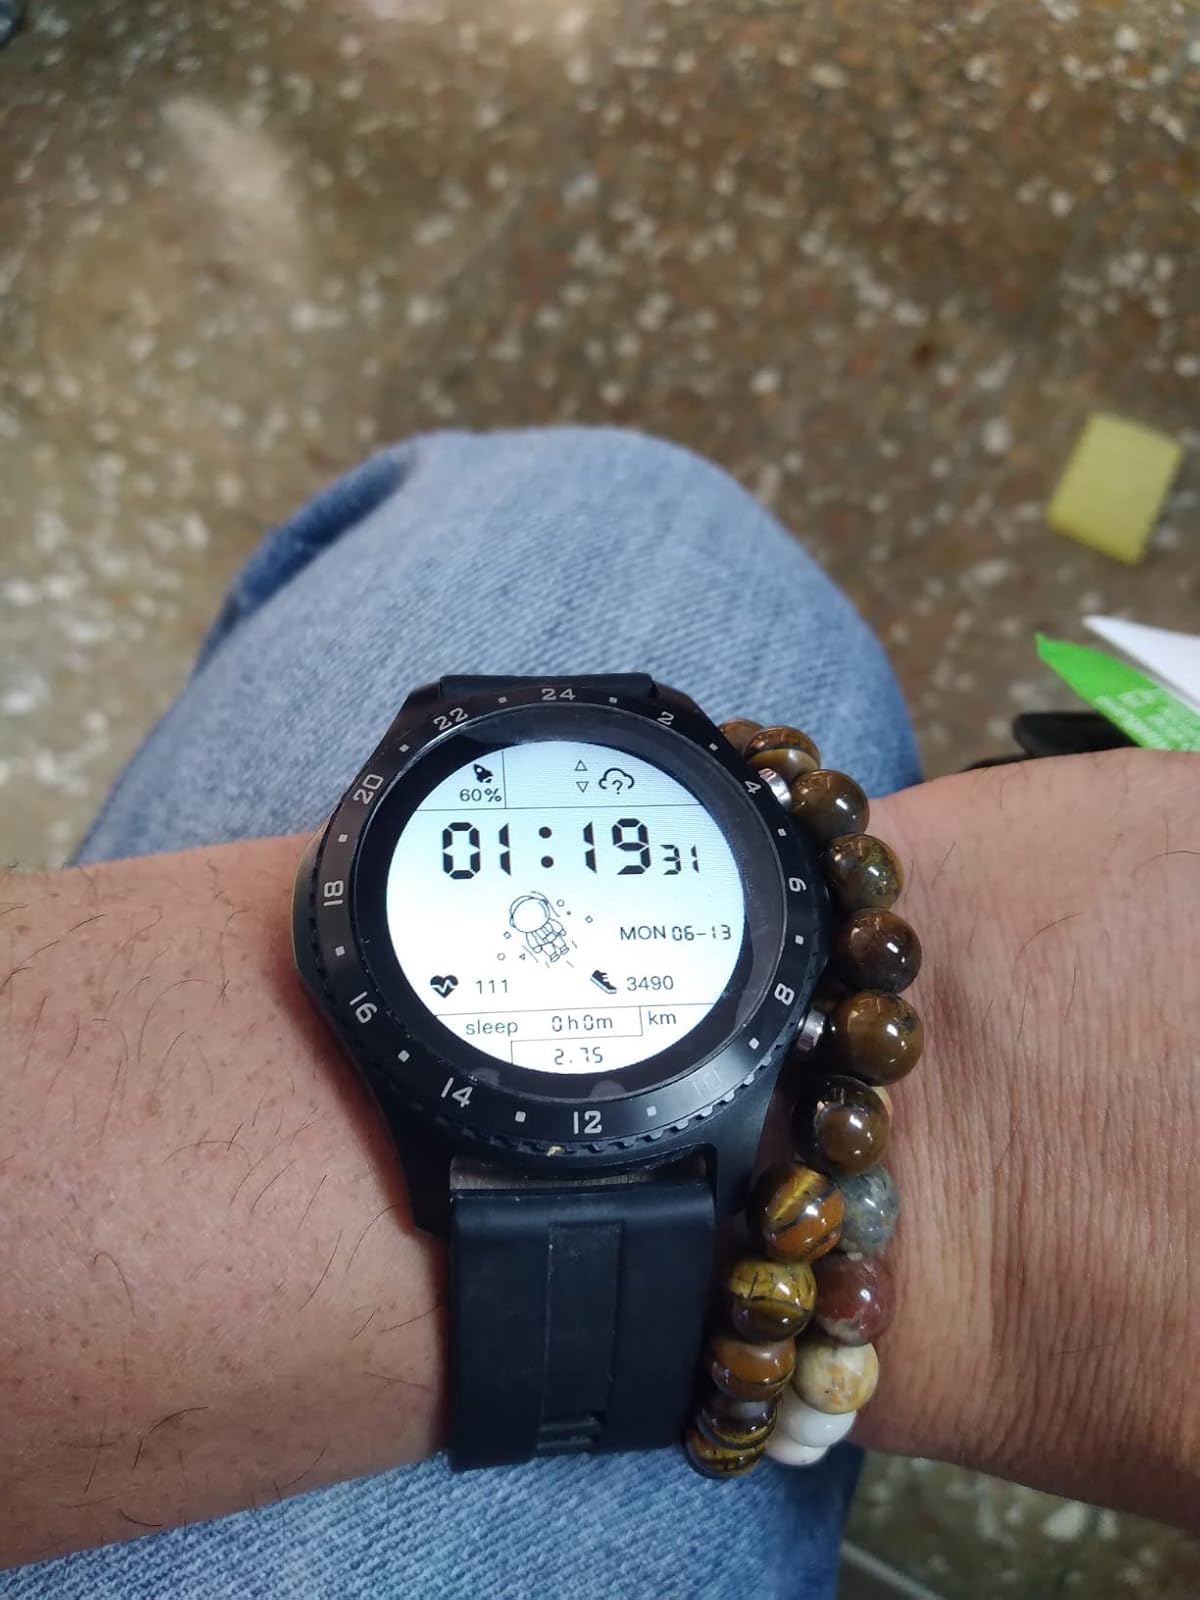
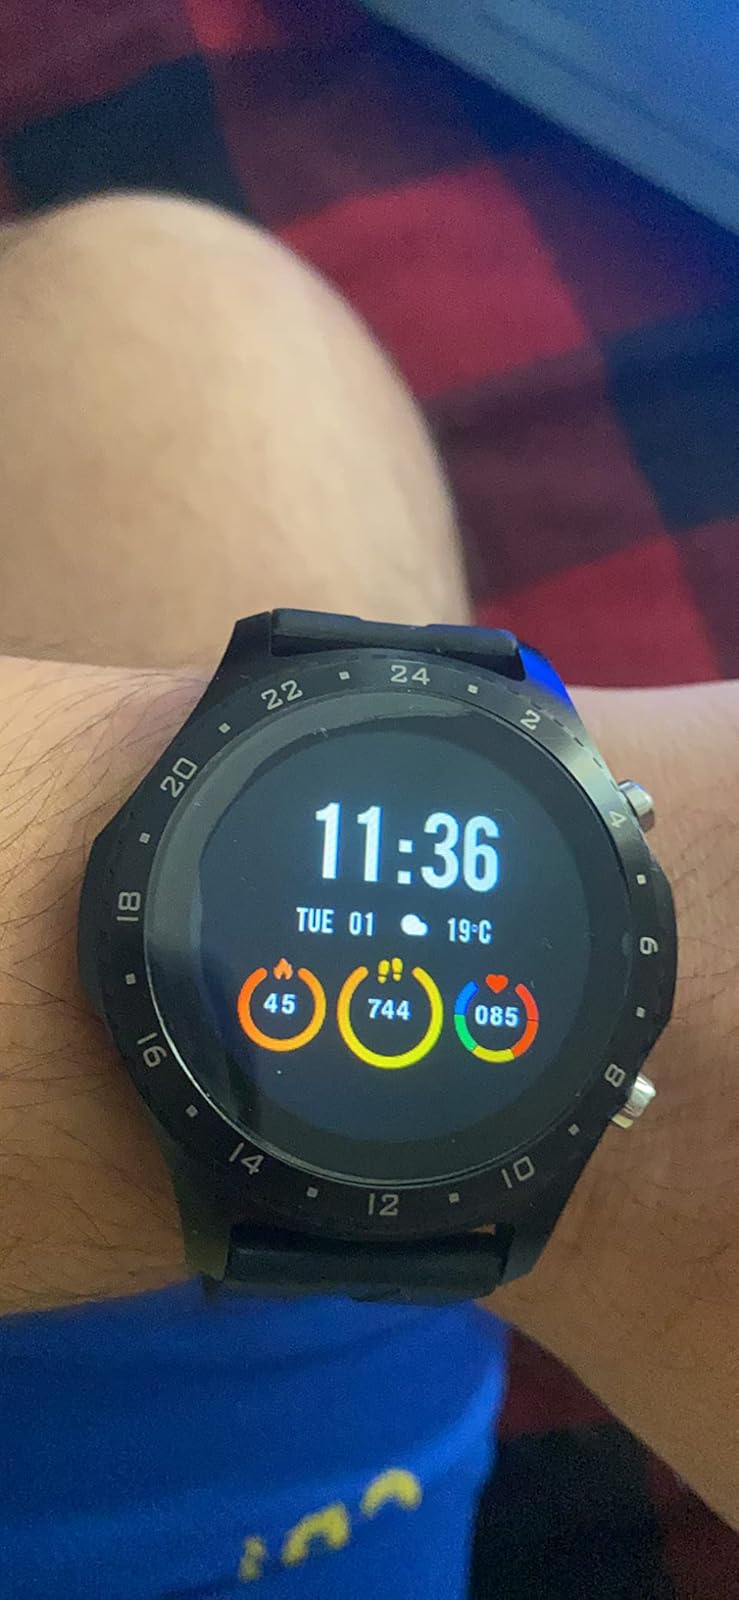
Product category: smartwatch
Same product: yes